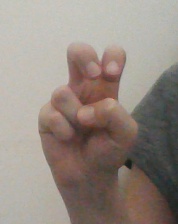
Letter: toot